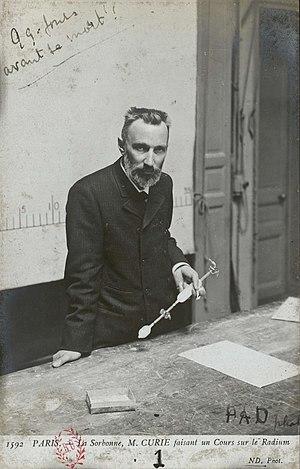
Carte postale
Pierre Curie est un physicien français. Il est principalement connu pour ses travaux en radioactivité, en magnétisme et en piézoélectricité. Lui et son épouse, Marie Curie, pionniers de l'étude des radiations, reçurent une moitié du prix Nobel de physique de 1903 « en reconnaissance des services extraordinaires qu'ils ont rendus par leur effort conjoint de recherches sur les phénomènes des radiations découvertes par le professeur Henri Becquerel ».